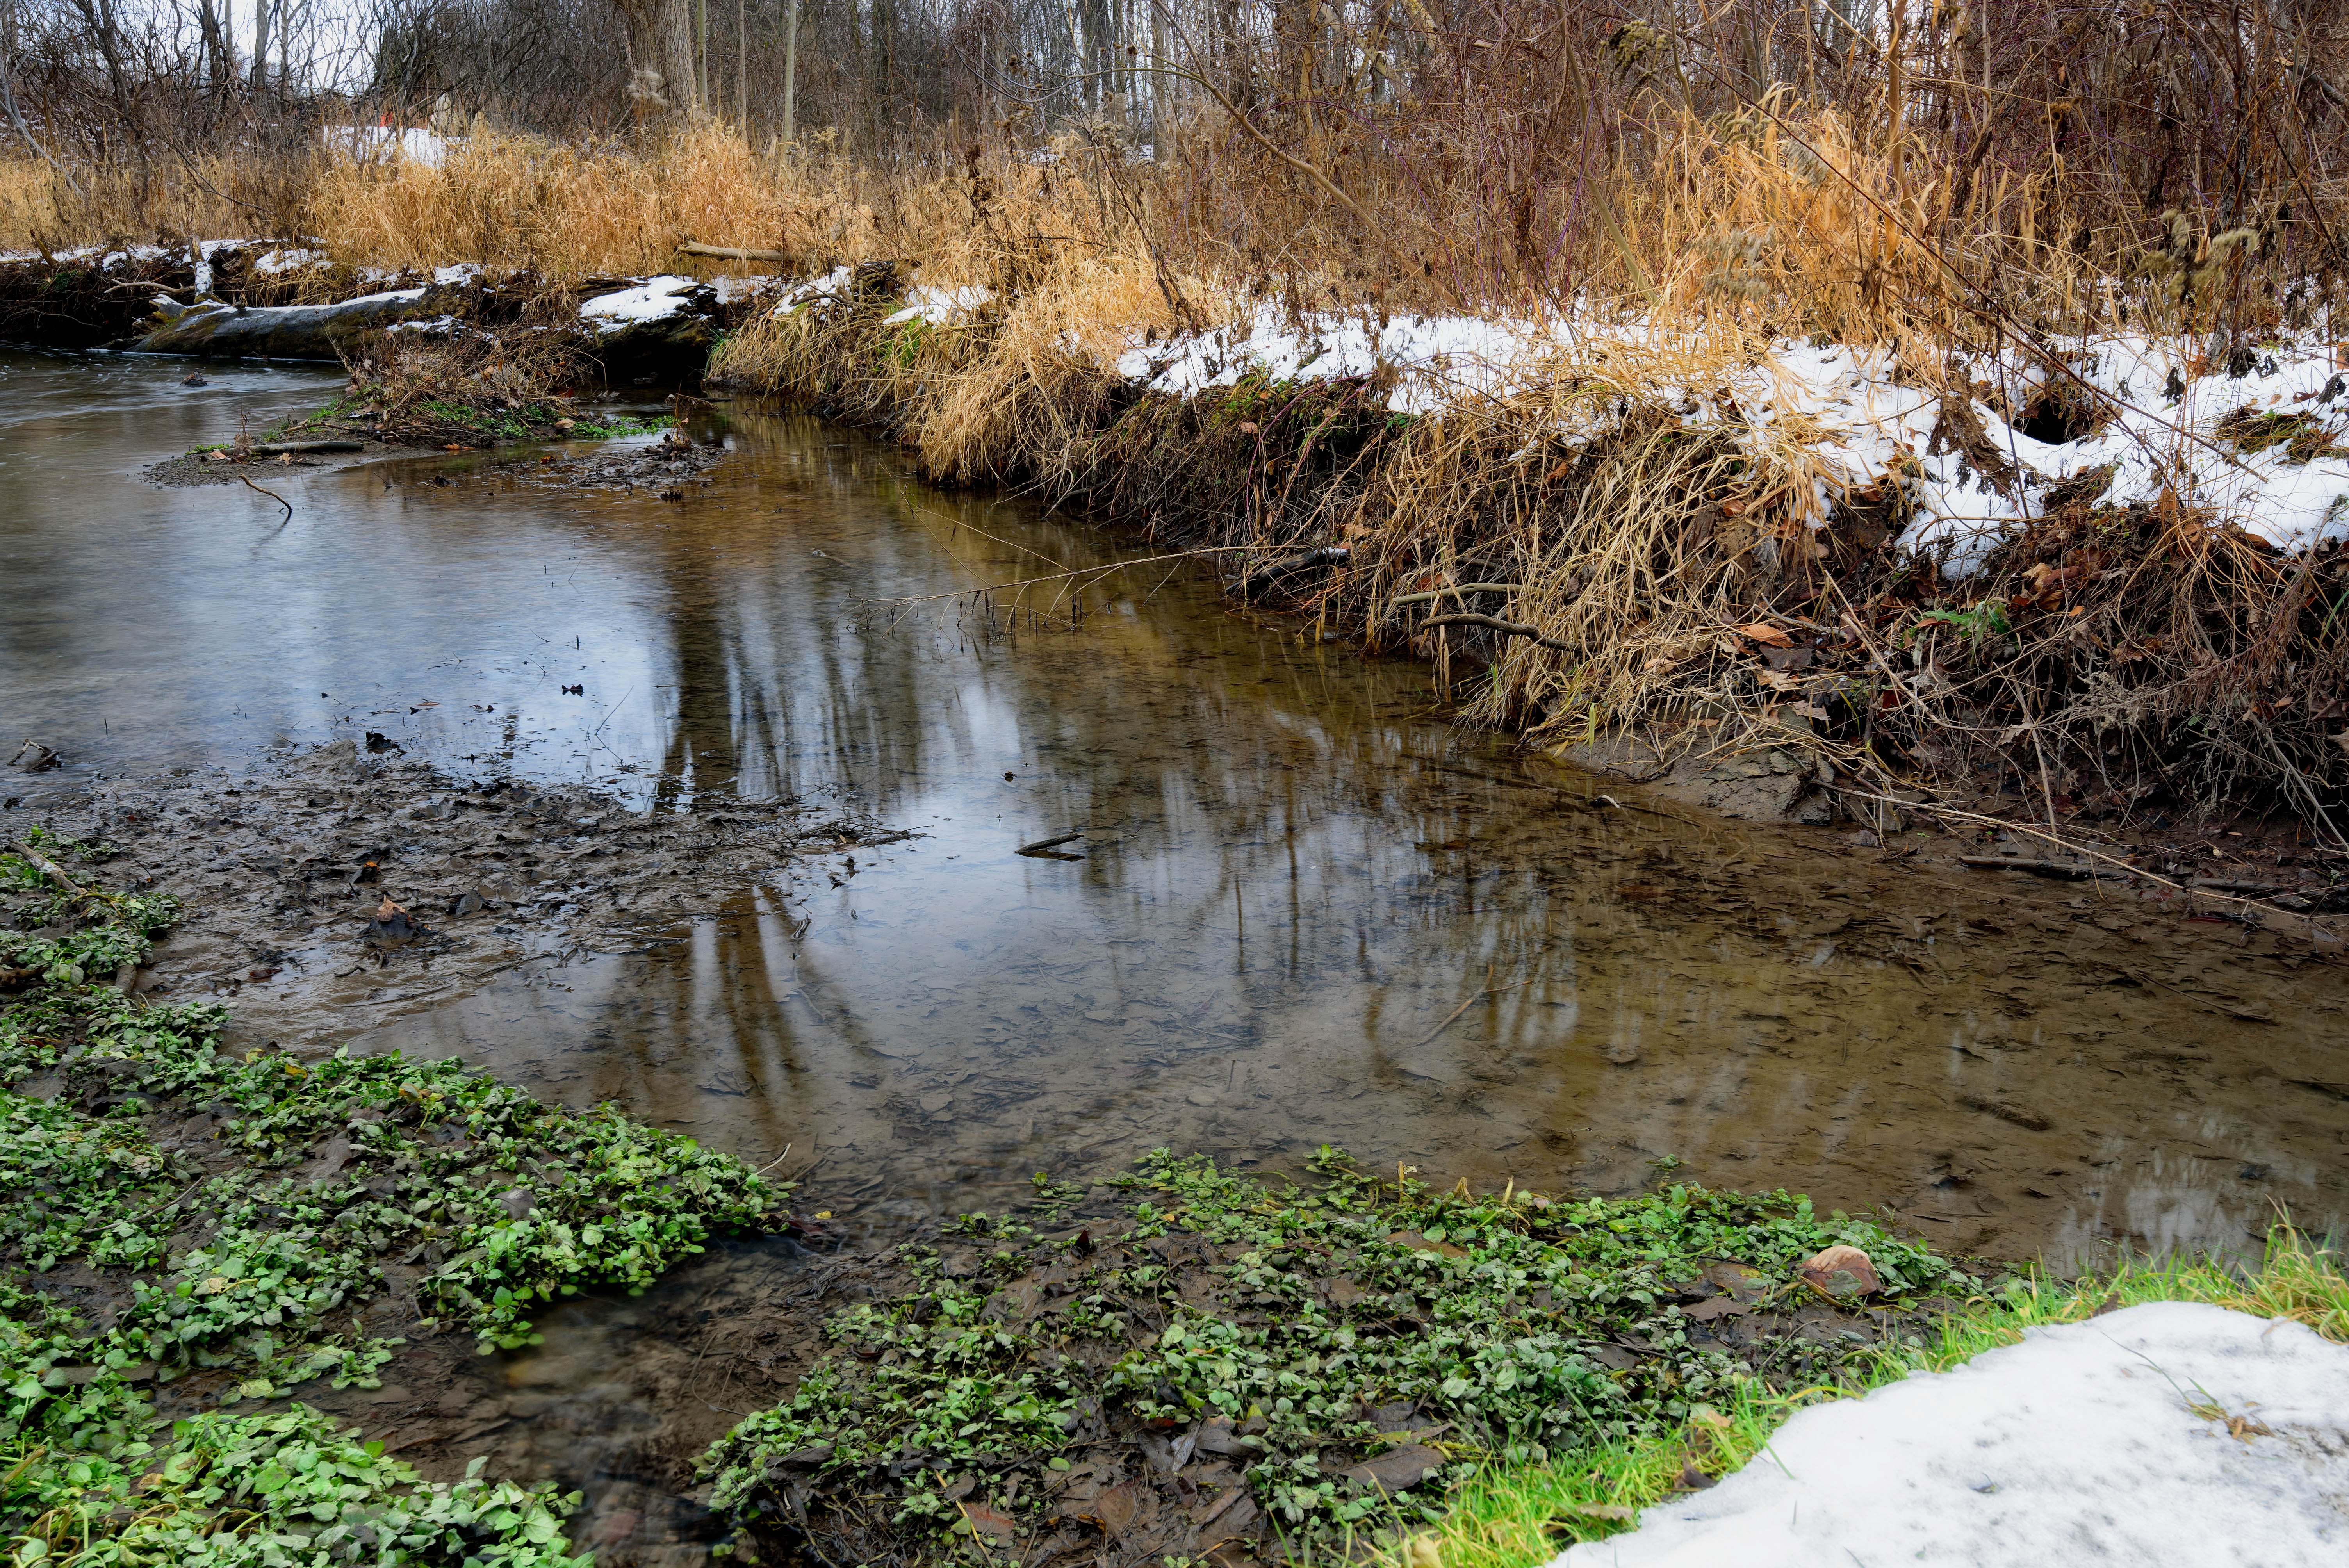
landscape, tree, water, nature, creek, wilderness, river, pond, wildlife, stream, reflection, autumn, rapid, nikon, waterway, body of water, publicdomain, canada, wetland, bog, d750, mississauga, ontario, ca, sawmill, woodland, habitat, watercourse, natural environment, geographical feature